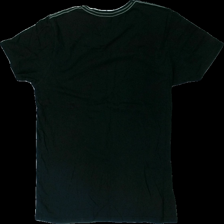
View: back
Type: T-shirt
Category: Unisex
Brand: Esprit
Colors: Black, White
Material: 100% cotton
Pattern: Logo print
Cut: Regular, C-collar
Size: L
Season: All
Stains: Minor
Damage: Stains
Damage location: middle center
Price range: 50-100
Recommended usage: Export
Description: Black t-shirt with white print
Comment: Washed out